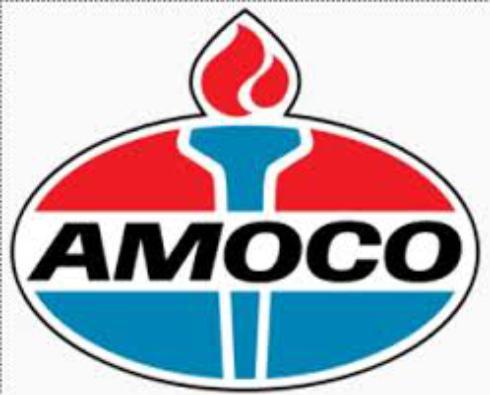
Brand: Amoco
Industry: Others